Marcetta Y. Darensbourg

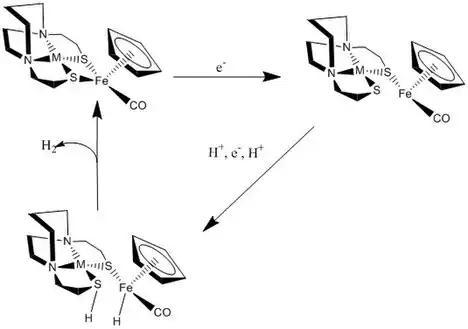

Darensbourg's interest in charge distribution molecules that could be probed with reactivity led to her work on mapping nucleophilic attack on metal carbonyls. Infrared, nuclear magnetic resonance and electronic spectroscopy of some carbene pentacarbonyl complexes of chromium(0) and tungsten(0) indicated that carbene ligands are better sigma donors than a carbonyl ligand, while simultaneously behaving as strong pi acceptors. Substitutions of iron and cobalt sites were made to see how the CO strength force constants affected the nucleophilic attacks. The substitutions illustrated that the nucleophilic attacks always occurred at the CO group with the greater force constant when there is a choice of carbonyl groups present in a molecule.